Grand Manan

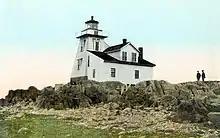
Grand Harbour Lighthouse circa 1910

Portuguese explorer João Álvares Fagundes charted the area around 1520, but the island does not appear clearly on a map until 1558, produced by Portuguese cartographer Diogo Homem. French merchant-explorer Étienne Bellenger visited the area in January 1583.